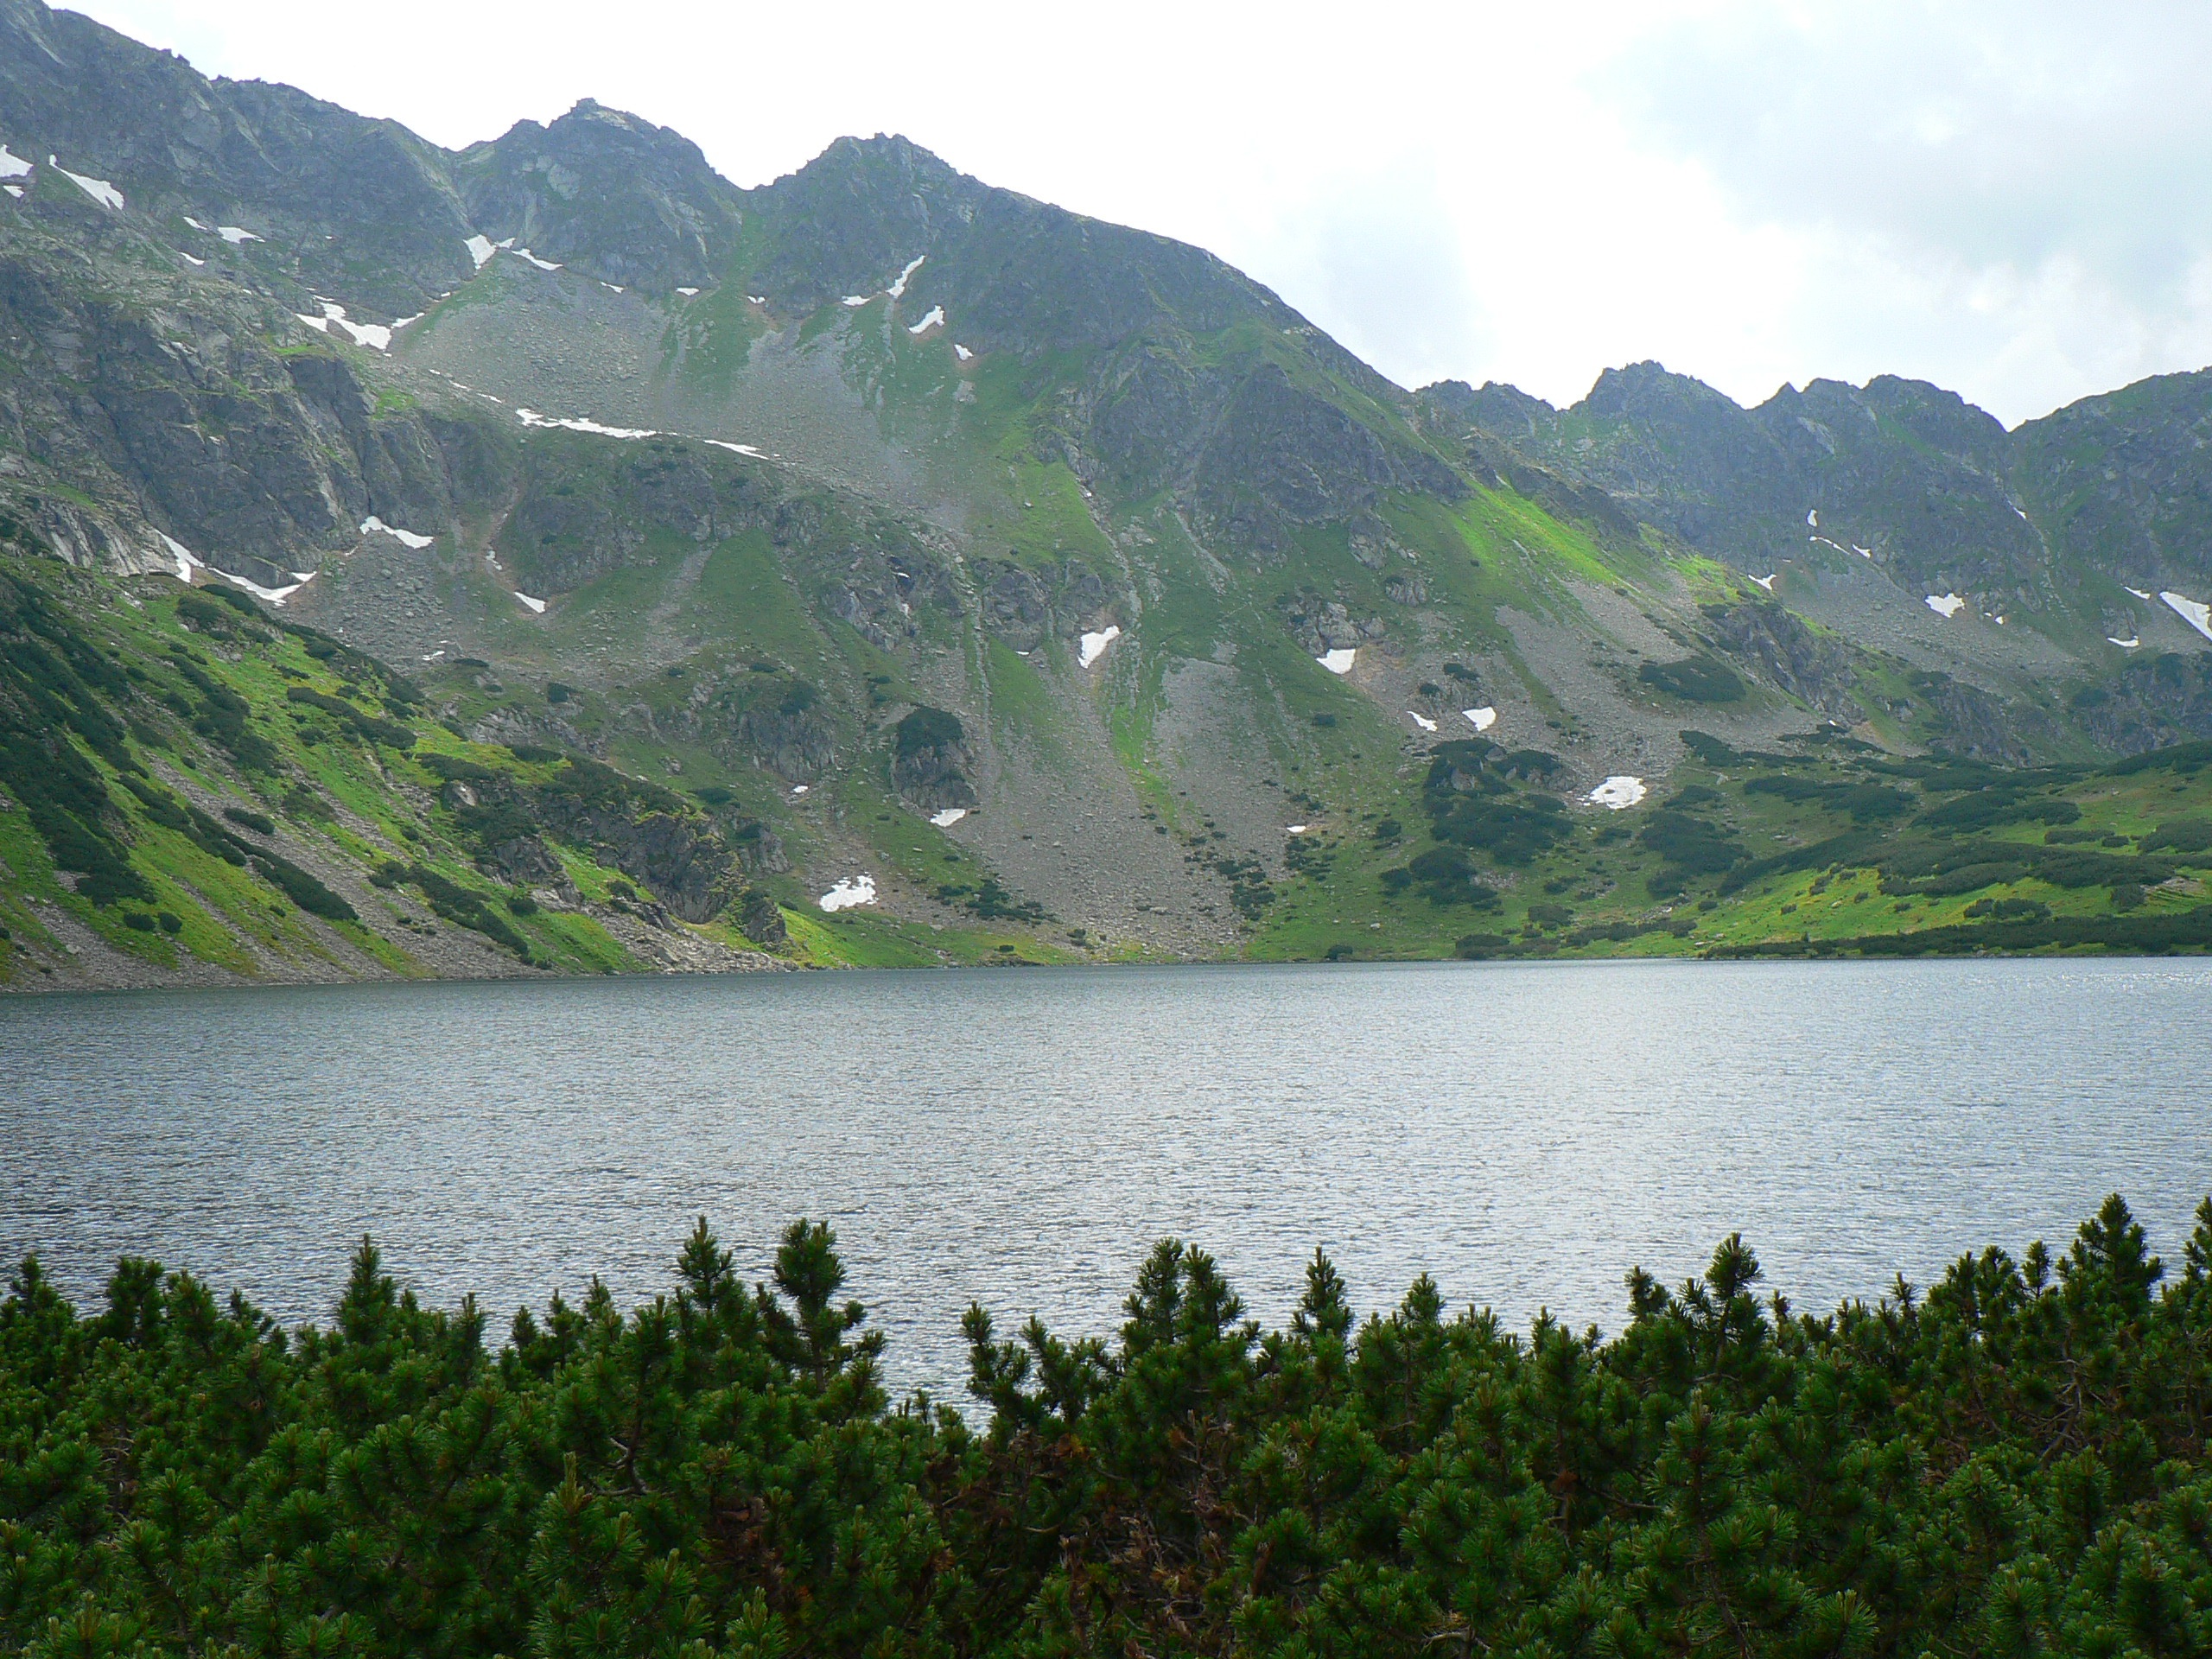
landscape, mountain, lake, river, valley, mountain range, fjord, reservoir, highland, top view, poland, fell, loch, landform, tarn, valley of five ponds, mountain pass, mountainous landforms, glacial landform